Milwaukee Road class A

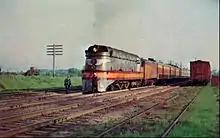
Milwaukee Road class A No. 1 pauses near Milwaukee in 1951.

Designed for a hour schedule between Chicago and St. Paul, the class proved capable of handling nine cars on a hour schedule. The only change during their service life was the addition of a Mars Light beneath the winged emblem on the nose in 1947.